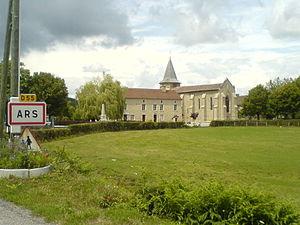
village ars
Ars est une commune française située dans le département de la Creuse, en région Nouvelle-Aquitaine.